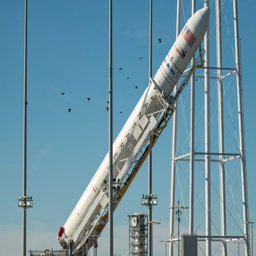
the rocket was raised into position on a launch pad last year .